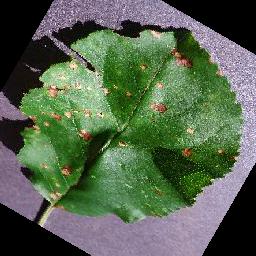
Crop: apple
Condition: black_rot